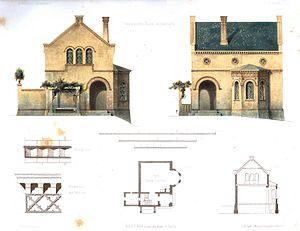
L'architecture est l'art majeur de concevoir des espaces et de bâtir des édifices, en respectant des règles de construction empiriques ou scientifiques, ainsi que des concepts esthétiques, classiques ou nouveaux, de forme et d'agencement d'espace, en y incluant les aspects sociaux et environnementaux liés à la fonction de l'édifice et à son intégration dans son environnement, quelle que soit cette fonction : habitable, sépulcrale, rituelle, institutionnelle, religieuse, défensive, artisanale, commerciale, scientifique, signalétique, muséale, industrielle, monumentale, décorative, paysagère, voire purement artistique.